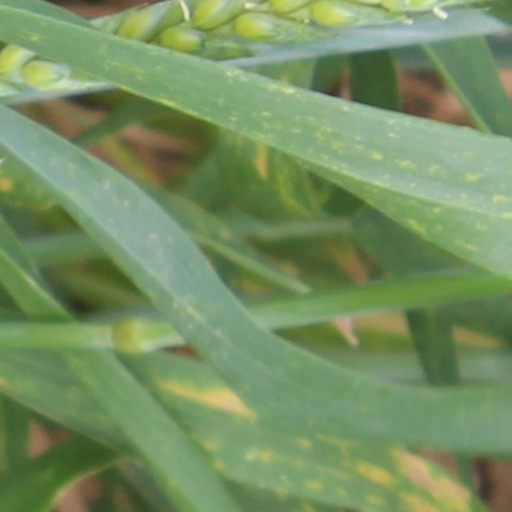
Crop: wheat